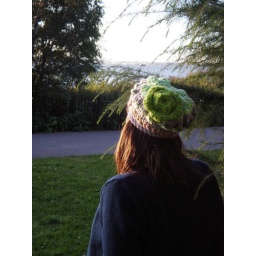
handspun mint yarns crocheted by me. detachable crocheted green flower that is tied into the hat.